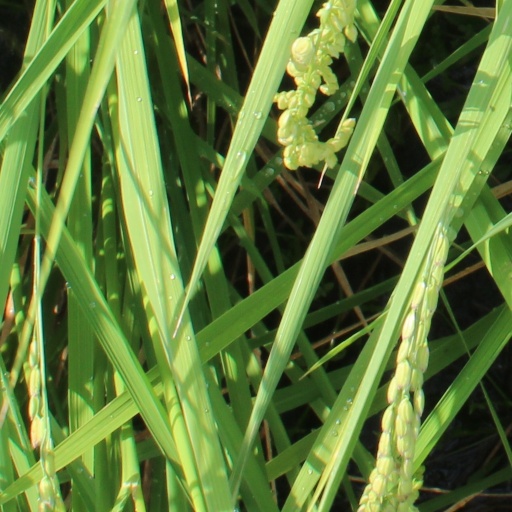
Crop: rice